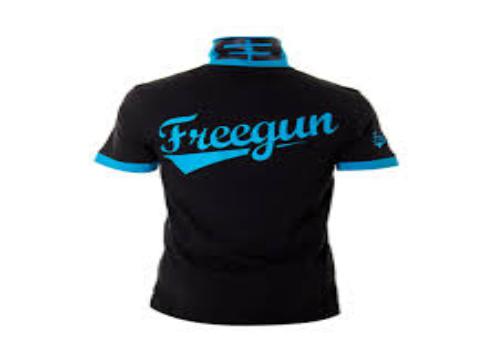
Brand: Freegun
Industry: Clothes